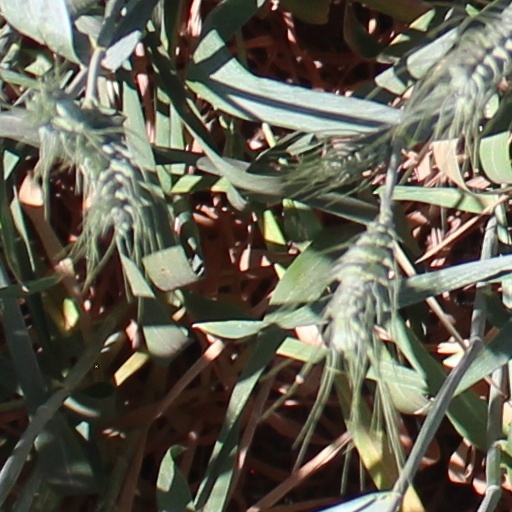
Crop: wheat